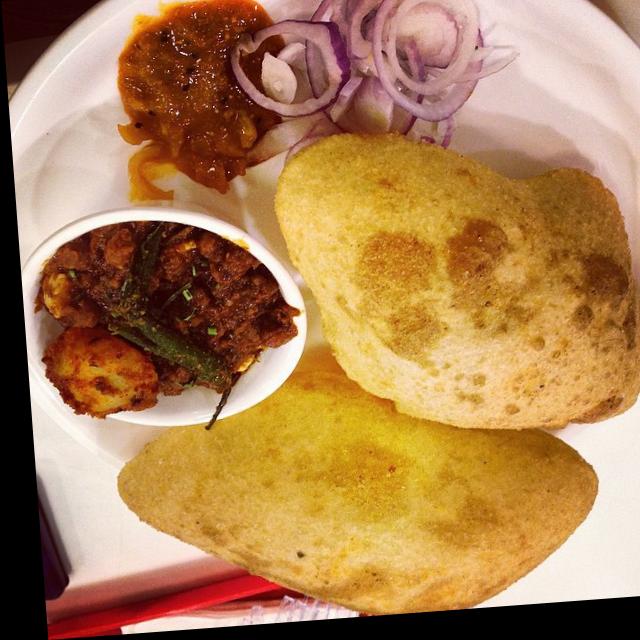
Dish: chole_bhature